Taubaté pregnancy hoax

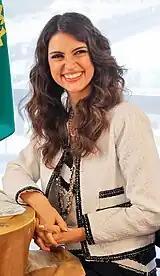
Chris Flores is credited with "unmasking" Santos

, at the time the host of "Hoje em Dia", is credited with "unmasking" Santos. On "The Noite com Danilo Gentili", she revealed that before going on air with Santos, she expressed her disbelief in Santos's pregnancy in her dressing room. Santos refused to provide any proof. Flores then asked reporter Michael Keller, who would take Santos to Taubaté after the show, to find out if she was truly pregnant. On the same day, he consulted a doctor and discovered that the ultrasound Santos presented as hers was copied from the internet and edited.